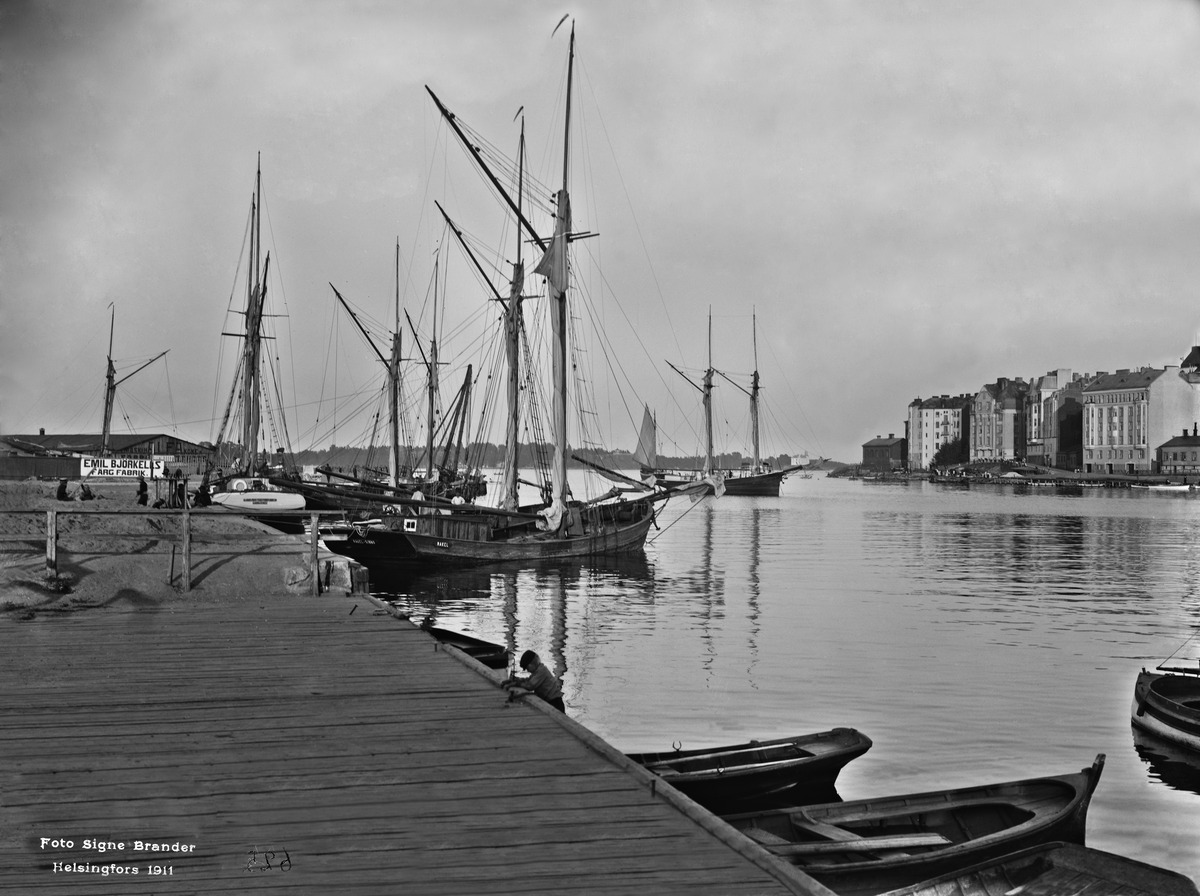
Siltavuorensatama, Hakaniemenranta
sisällön kuvaus: Siltavuorensatama, Hakaniemenranta. Hiekkaa kuljettavia purjealuksia laiturissa. Taustalla Kruununhkaa, Siltavuorenkatu (=Kirjatyöntekijänkatu) 2. mustavalkoinen
Kuvaaja: Brander, Signe, valokuvaaja
Ajankohta: kuvausaika 1911
Paikka: Suomi, Uusimaa, Helsinki, Sörnäinen Helsinki
Aiheet: satamat, ranta-alueet, laiturit, laivat purjelaivat, veneet sotuveneet, tehdasrakennukset